Osgood Johnson

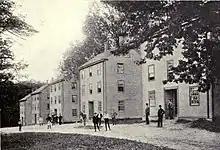
English Commons

After the establishment of William Lloyd Garrison's "Liberator" slavery became a heated issue in New England and as a result in 1835, the "Anti-Slavery Rebellion" rose in popularity, including among Phillips Academy students. Teachers at the Andover Theological Seminary as well as Johnson who opposed abolition, banned anti-slavery societies, their reason being "such organizations would bring odium on the institutions, and keep away Southern students." Despite warnings students went off campus to listen to anti-slavery talks, known as "theologues" or "cads", including ones by English anti-slavery orators Sir Robert Peel and George Thompson, and Garrison himself, who visited Andover during lecture tours of Massachusetts. Tens of students gathered in July 1835 on Indian Ridge to discuss the formation of an anti-slavery society, and multiple times their requests were denied by Johnson. At the height of the conflict, fifty students in rebellion dismissed themselves from the school in a letter to Johnson. Of the fifty most were no longer minors and sufficiently prepared to enter college.